Tawau

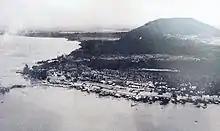
An aerial view of Tawau town in 1947.

On 16 December 1941, during World War II, the Japanese invasion of Borneo began. After the first landing in Miri, the Japanese moved along the coastline of Borneo from the oil fields of Kuching and towards Jesselton. Life in Tawau continued as usual until 24 January 1942 when the Japanese were sighted off Batu Tinagat. The district officer Cole Adams and his assistant were expecting an attack at the shipyard but were instead arrested by the Japanese. The Allies began counterattacking the Japanese in mid-1944 with the bombing of Tawau. From 13 April 1945, six massive air strikes were made on town, concentrating on the port facilities. The last and largest of these attacks was on 1 May 1945 when 19 Liberator bombers bombed Tawau until it was completely razed to the ground. After an unconditional surrender of the 37th Japanese Army under Lieutenant General Masao Baba in mid-September at Labuan, 1,100 Australian soldiers in Sandakan under the command of Lt. Col. JA England marched into the Japanese bases at Tawau. A total of 2,900 Japanese soldiers of the 370th battalion under Major Sugasaki Moriyuki were taken as prisoners of war and transferred to Jesselton.